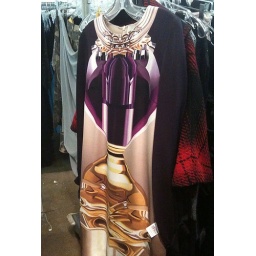
Another awesome Mary Katrantzou perfume dress spotted in the wild.